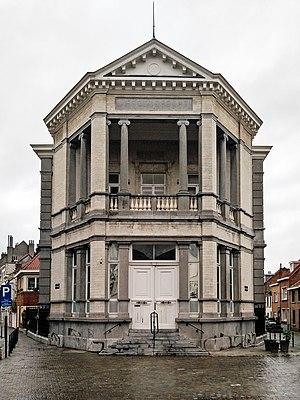
Ancien Bâtiment de la justice de paix de Laeken
L'ancienne Justice de Paix de Laeken est un bâtiment situé rue Fransman 89 à Laeken qui accueillait originellement la Justice de paix.
Cette page reprend une partie des bâtiments remarquables se trouvant sur le trajet de la ligne 62 du tramway de Bruxelles.